Southie (film)

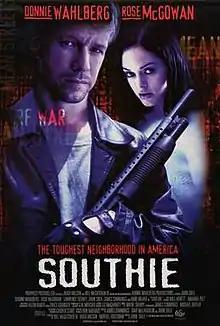
Theatrical release poster

Southie is a 1999 American crime thriller film directed by John Shea starring Donnie Wahlberg. It also stars Rose McGowan, Anne Meara, Jimmy Cummings, Lawrence Tierney, Robert Wahlberg, Will Arnett, Shea, and Amanda Peet. The film centers around Danny Quinn, a former "street kid" from South Boston, returning home to find his family deeper into organized crime than when he left, and his struggles not to fall back into his previous life.